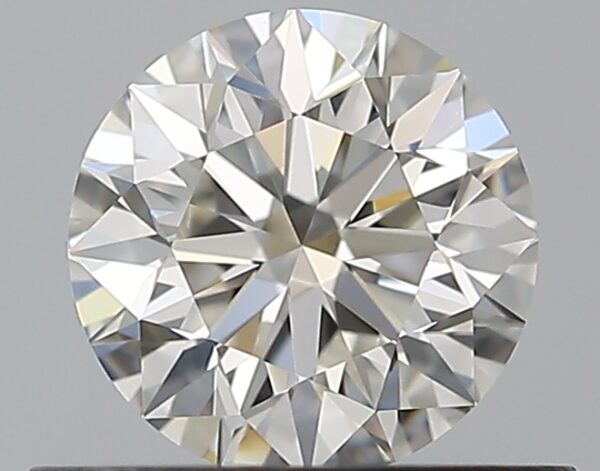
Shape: round
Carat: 0.5
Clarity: VVS2
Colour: H
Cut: EX
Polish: EX
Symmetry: EX
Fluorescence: N
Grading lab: GIA
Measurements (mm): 5.04 x 5.07 x 3.19